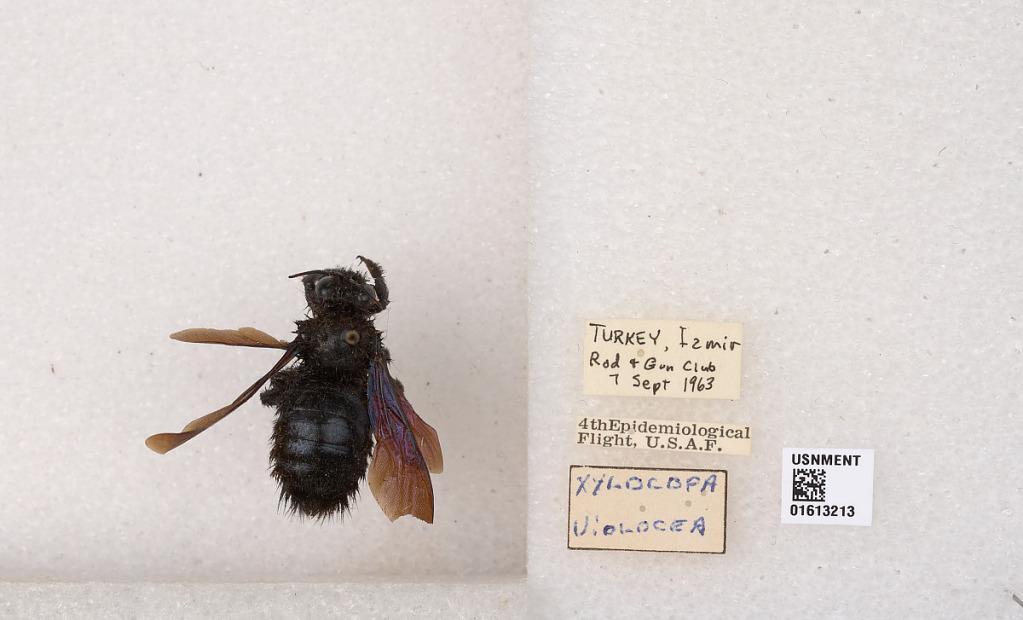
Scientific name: Xylocopa (Xylocopa) violacea (Linnaeus)
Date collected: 1963-9-7
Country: Turkey
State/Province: Izmir
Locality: Rod + Gun Club